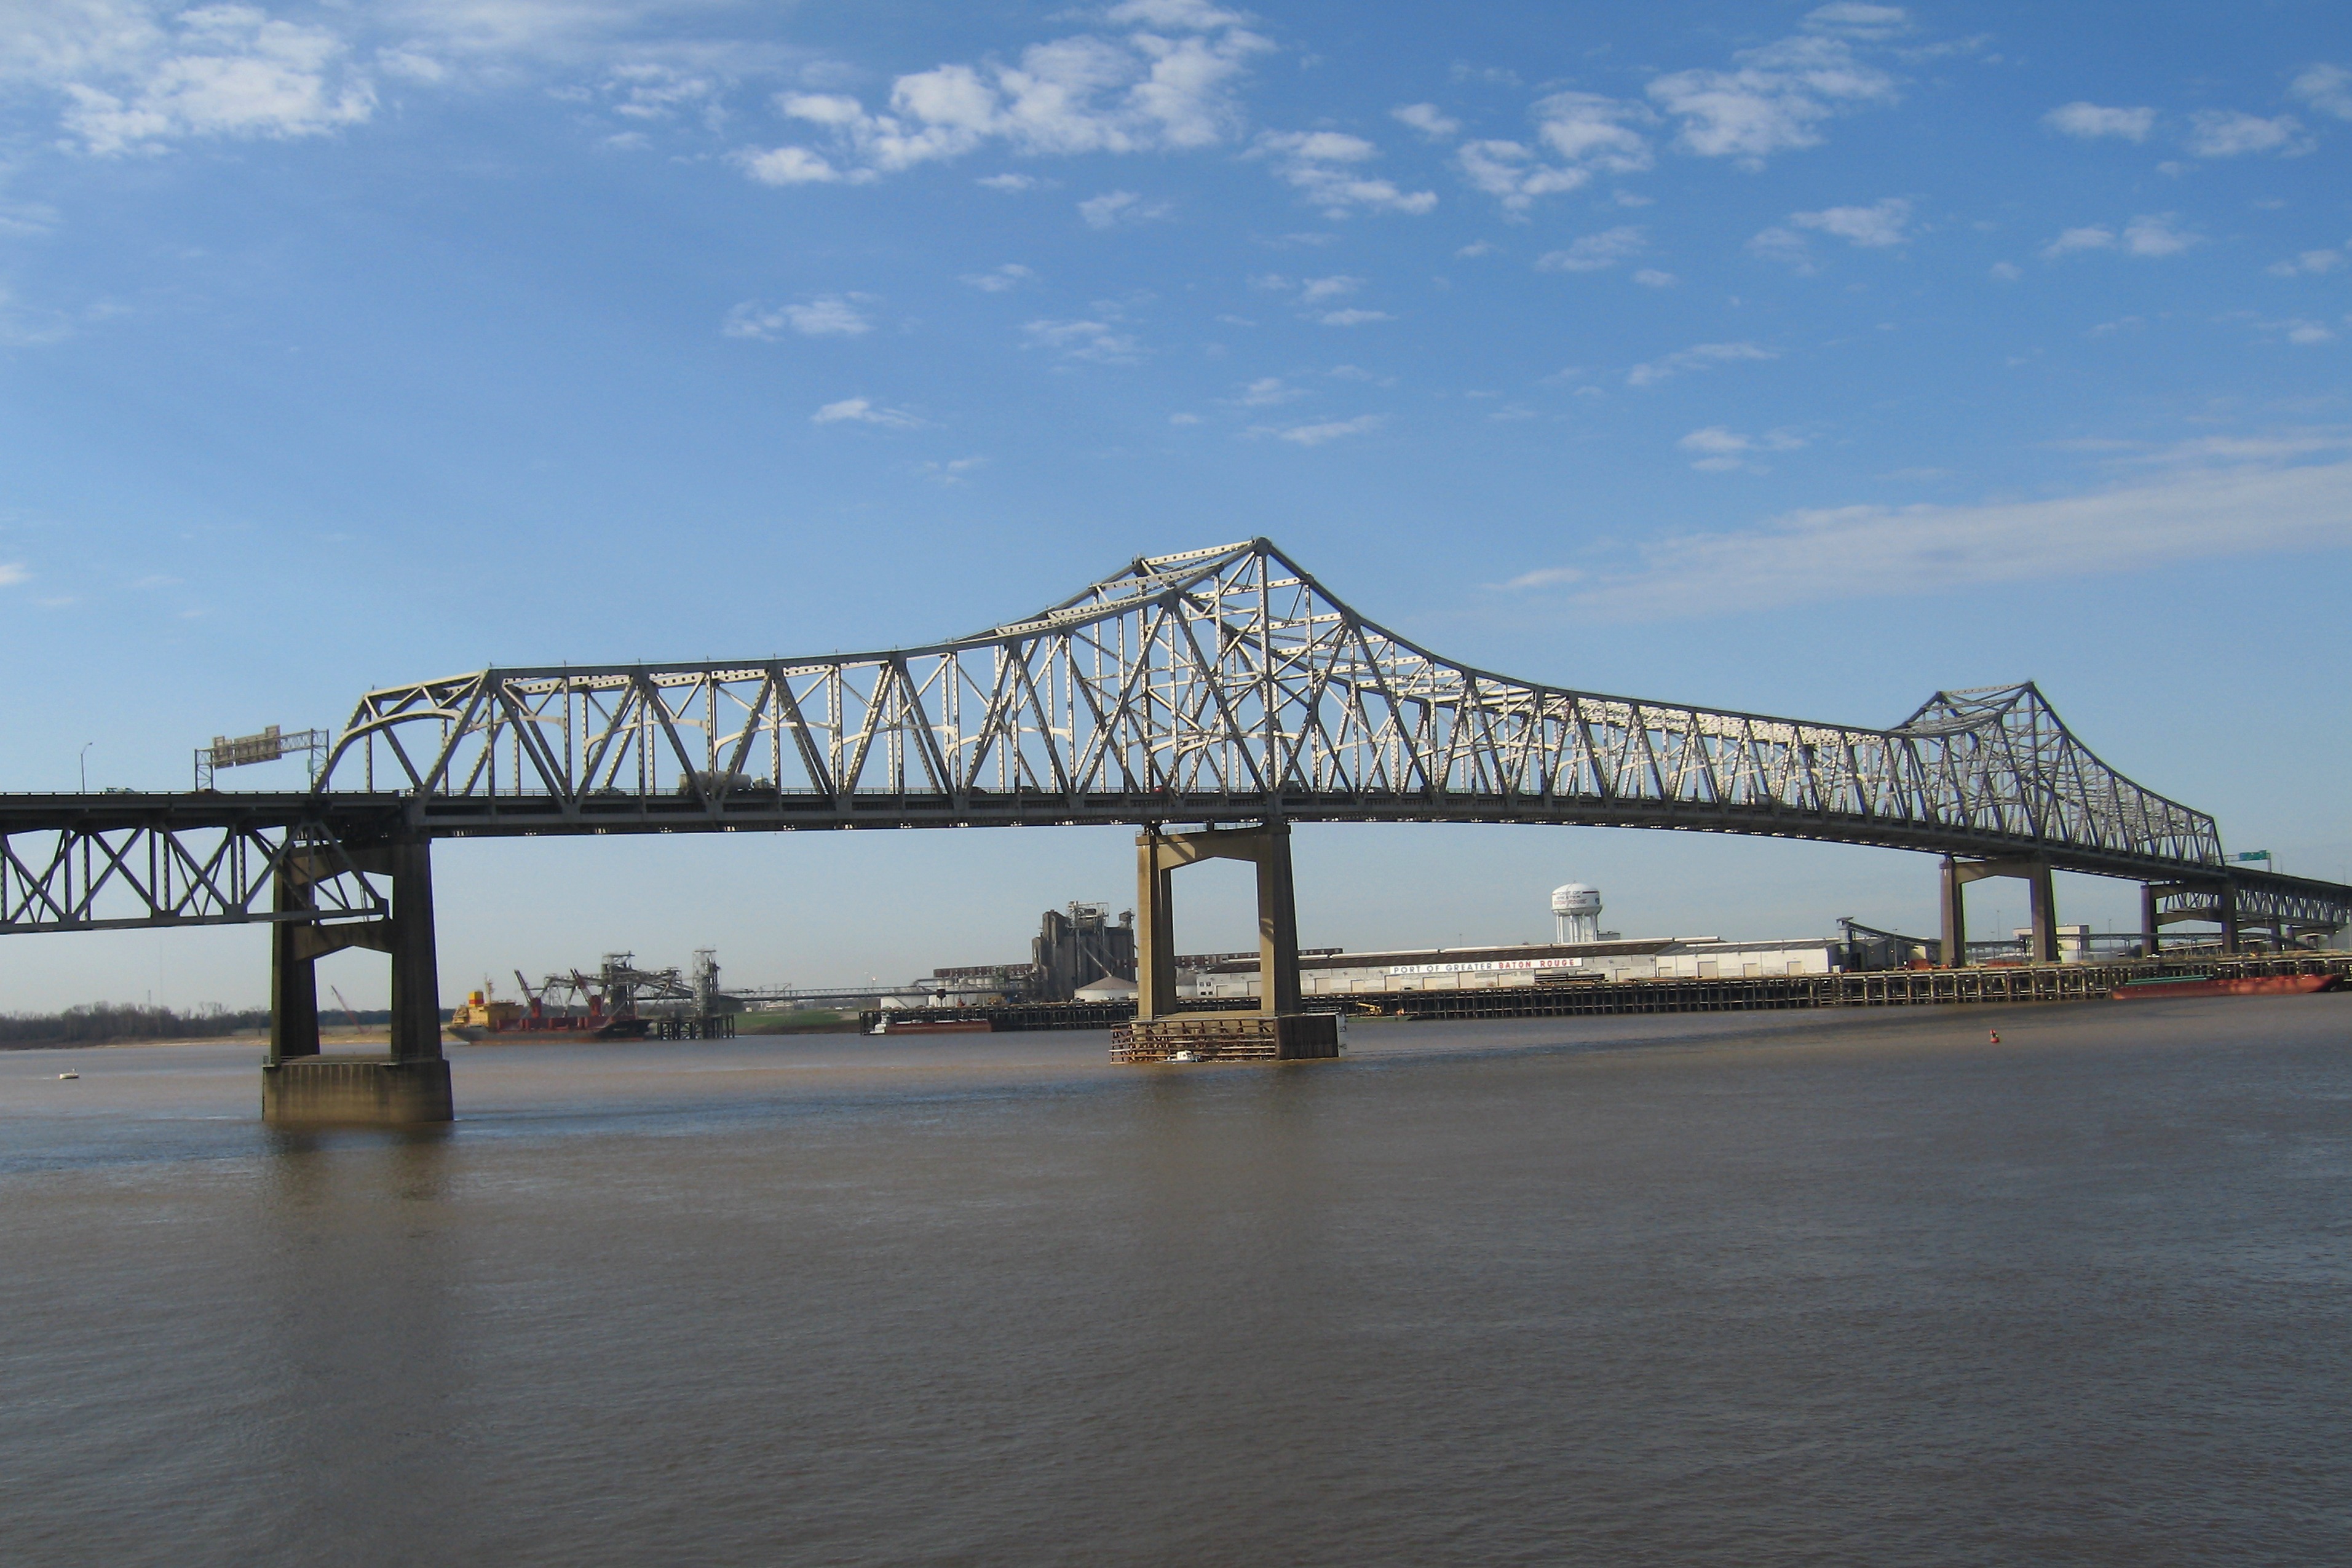
water, bridge, pier, river, walkway, cable stayed bridge, arch bridge, louisiana, truss bridge, cantilever bridge, nonbuilding structure, girder bridge, mississippi river bridge, baton rouge